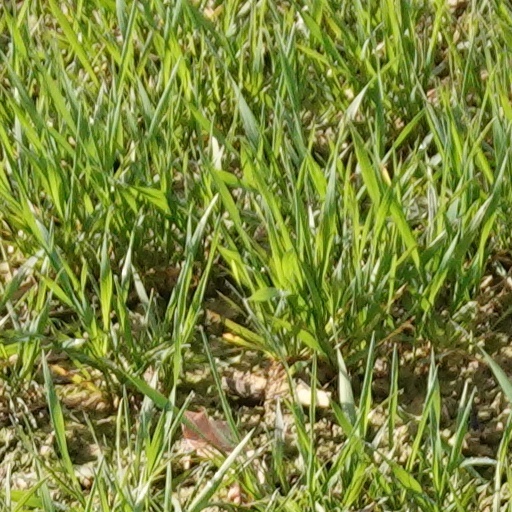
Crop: wheat